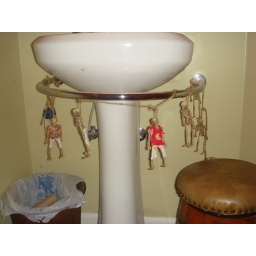
Lynn's bathroom at her house in St. Augustine. LOVE IT!!!